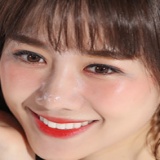
ca sĩ Hari Won